Daara J

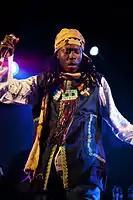
Daara J performing in 2010

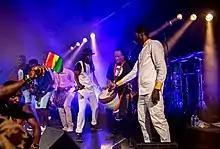
Daara J at the Zelt-Musik-Festival 2018 in Freiburg, Germany

Daara J (pronounced , which means "the school" in Wolof) are a Senegalese rap duo that consists of N'Dongo D and Faada Freddy. Their music takes influence from hip hop, Afro-Cuban rhythms, and reggae and is performed in English, French, Spanish, and Wolof.